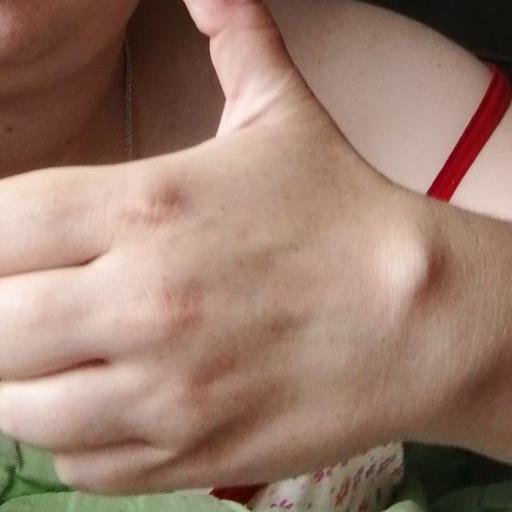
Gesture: like